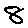
Label: 8